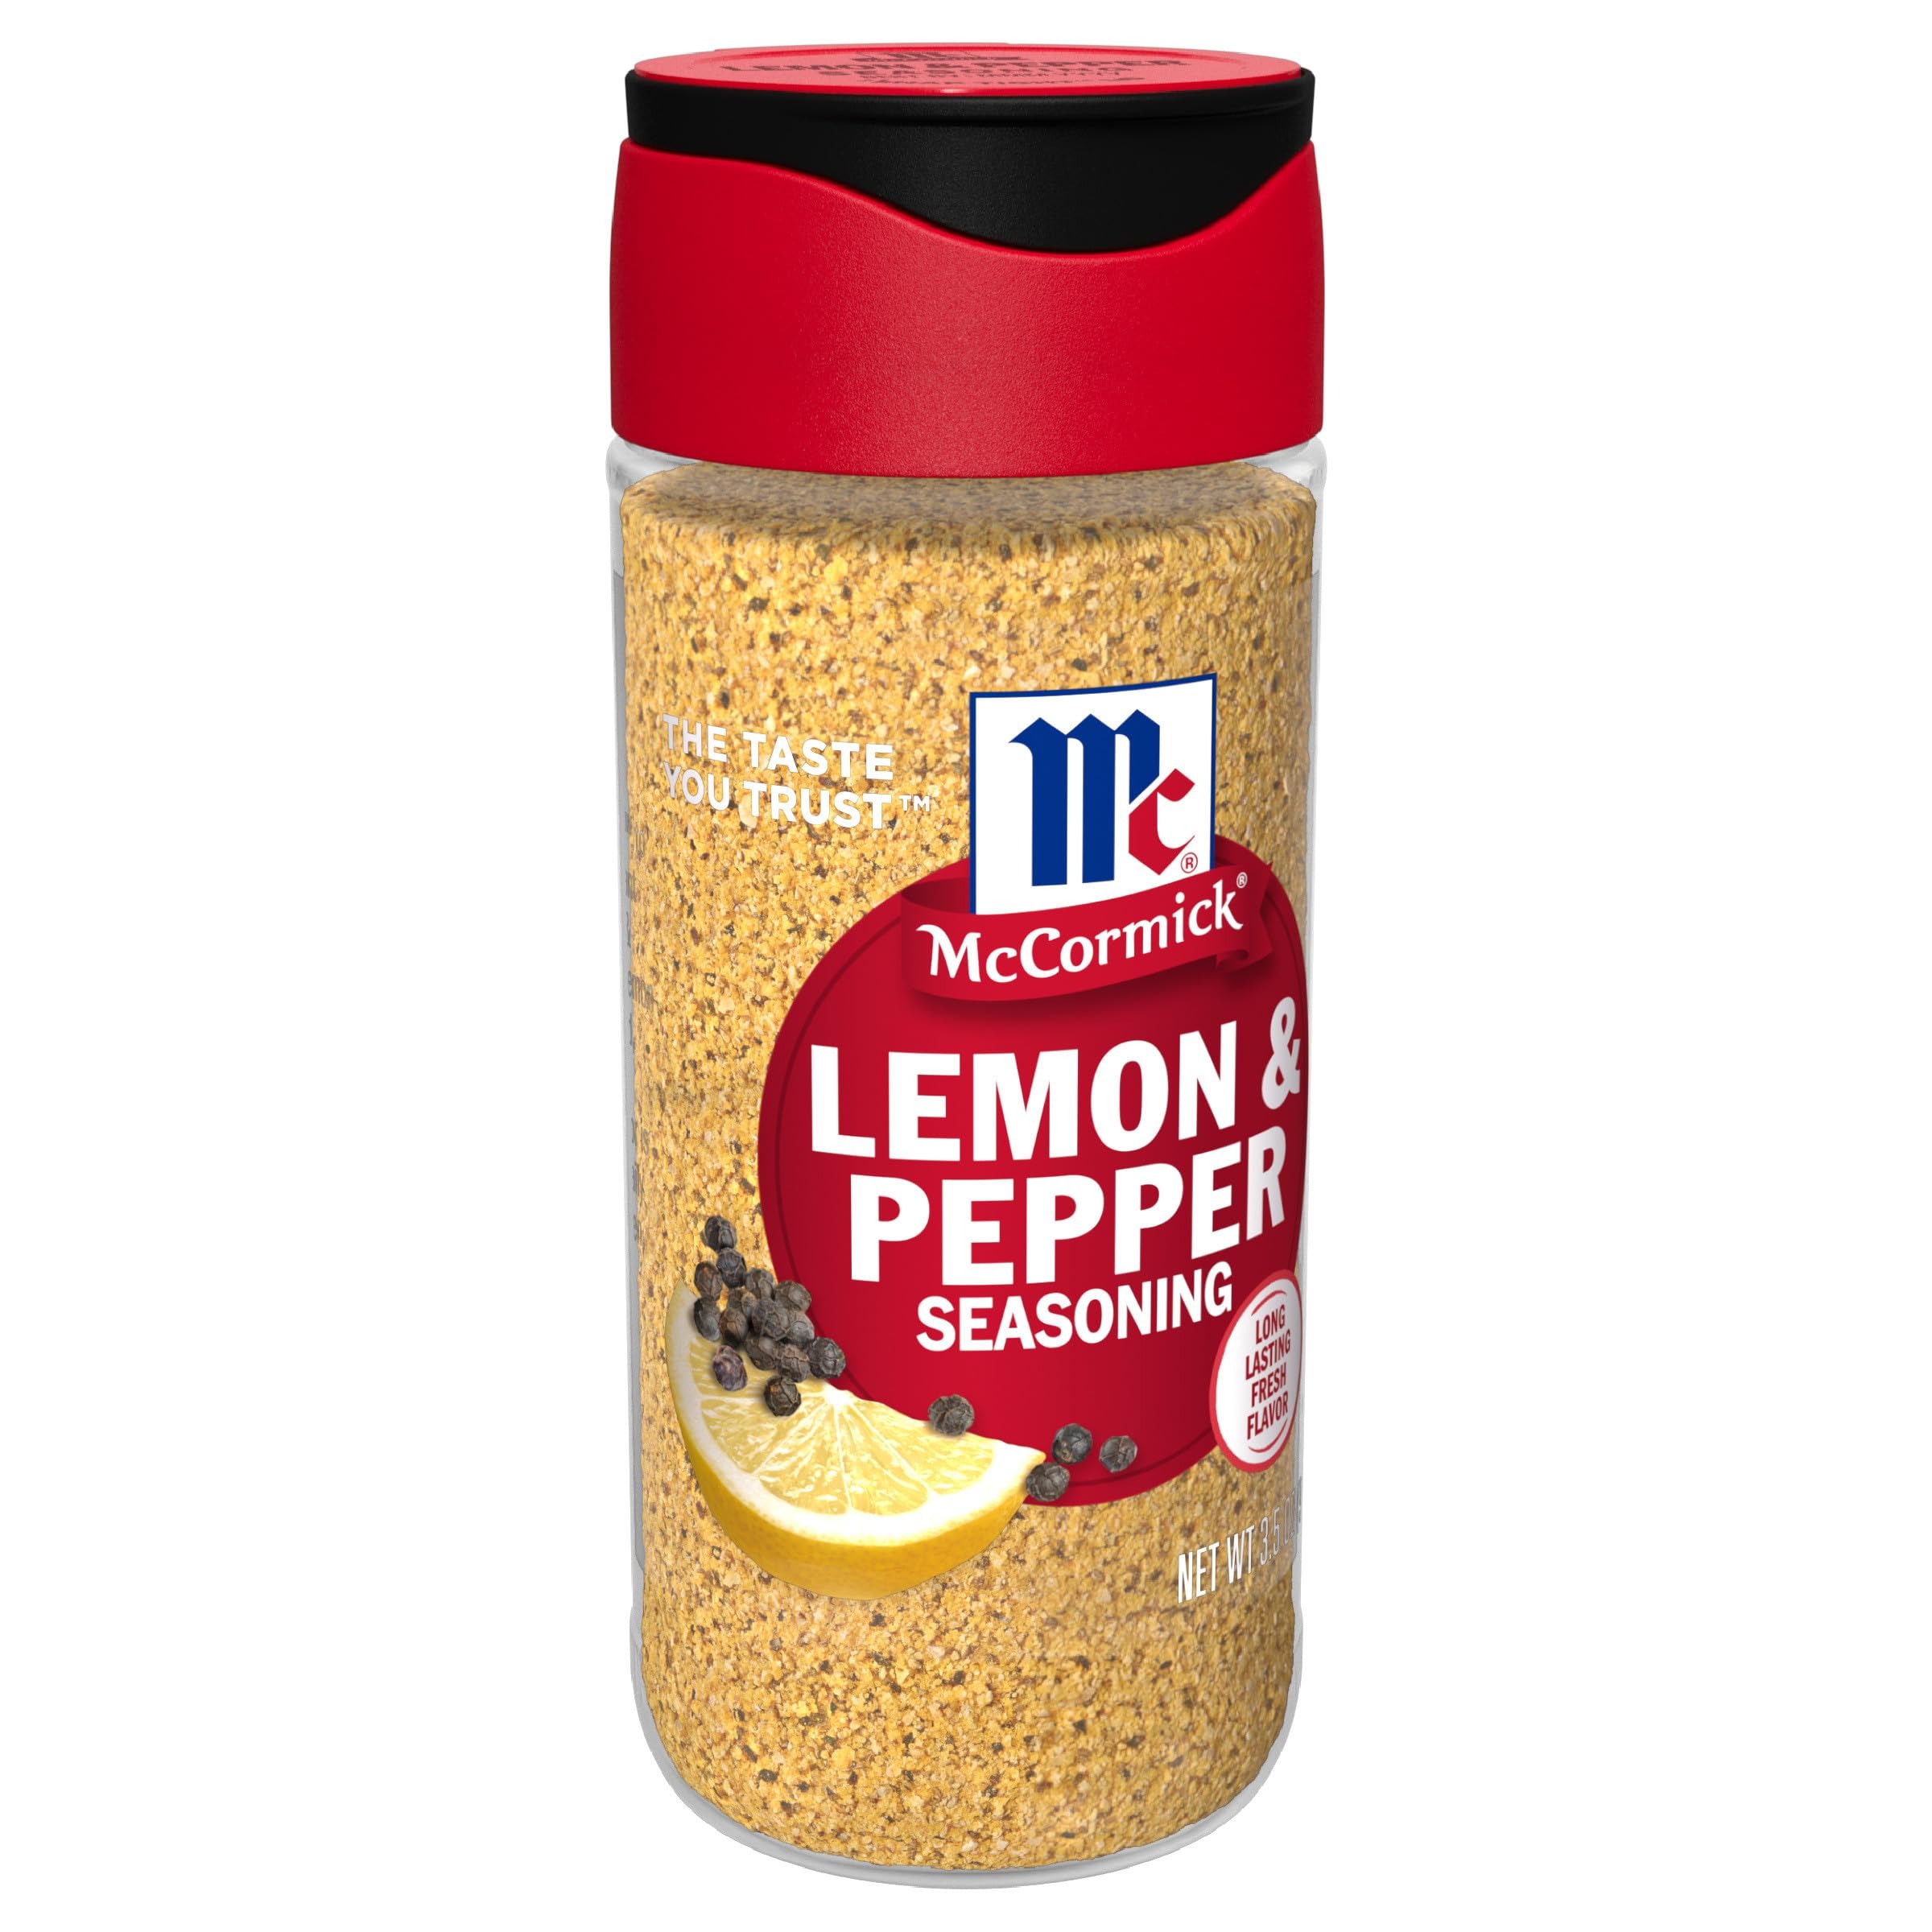
Item Name: McCormick Lemon & Pepper Seasoning, 3.5 oz
Bullet Point 1: New look, same great McCormick Lemon & Pepper Seasoning
Bullet Point 2: McCormick Lemon & Pepper Seasoning is perfectly blended for bright, bold flavor
Bullet Point 3: Classic combination of lemon oil, black pepper, onion and garlic
Bullet Point 4: Versatile seasoning is a kitchen staple
Bullet Point 5: Especially delicious on fish, shrimp and other seafood
Value: 3.5
Unit: Ounce

Price: 3.76